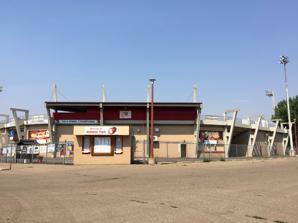
Building: Athletic Park (Medicine Hat)
Country: Canada
Year built: 1977
Stadium in Medicine Hat, Alberta, Canada 50°02′41″N 110°39′58″W / 50.044849°N 110.666206°W / 50.044849; -110.666206 Athletic Park Location 1 Birch Avenue SE, Medicine Hat, Alberta Capacity Baseball : 2200 Field size 350 left; 380 centre; 350 right Surface Natural Grass Opened 1978 Tenants Medicine Hat Mavericks ( WCBL ) (2003-Present) Athletic Park is a stadium in Medicine Hat, Alberta , Canada.  It is primarily used for baseball and was the home of the Medicine Hat Blue Jays of the Pioneer League and home to the Medicine Hat Mavericks of the Western Canadian Baseball League since 2002. The ballpark has a capacity of 2200 people and was opened in 1978. Upgrades to the stadium and concessions were made in 2010. After being damaged heavily twice due to two major Southern Alberta floods in 1995 and 2013, a berm was built around the ballpark outfield.  There is a paved walking path beyond the outfield and on top of the berm where the field of play is in view during live games. References